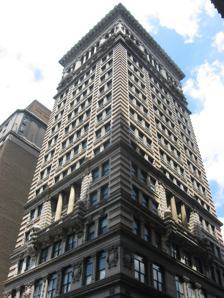
Building: Arrott Building
Country: United States of America
Year built: 1902
Historic site in Pennsylvania, USA Arrott Building Location 405 Wood Street ( Downtown ), Pittsburgh, Pennsylvania , USA Coordinates 40°26′22.34″N 80°0′4.68″W / 40.4395389°N 80.0013000°W / 40.4395389; -80.0013000 Built 1902 Architect Frederick J. Osterling U.S. Historic district Contributing property Designated September 5, 1985 Part of Fourth Avenue Historic District Pittsburgh Landmark – PHLF Designated 2000 Location of Arrott Building in Downtown Pittsburgh The Arrott Building is a skyscraper which is located at Fourth Avenue and Wood Street in downtown Pittsburgh , Pennsylvania . It was added to the list of Pittsburgh History and Landmarks Foundation Historic Landmarks in 2000. History and architectural features Built in 1902, the Arrott Building was designed by Frederick J. Osterling . The building and several surrounding financial buildings are part of the Fourth Avenue Historic District , which is listed on the National Register of Historic Places . The Arrott Building was added to the list of Pittsburgh History and Landmarks Foundation Historic Landmarks in 2000. The building opened in May 2021 as The Industrialist Hotel, part of the Autograph Collection by Marriott . References